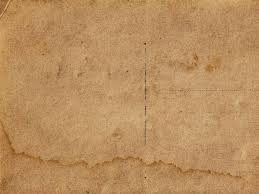
Waste category: cardboard